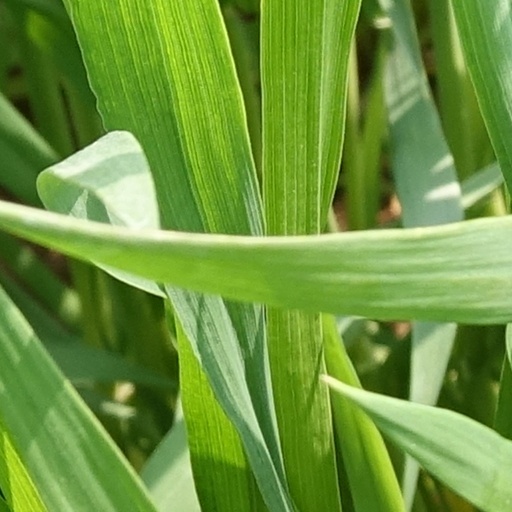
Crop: wheat